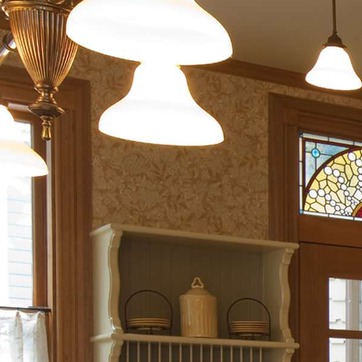
Material: wallpaper